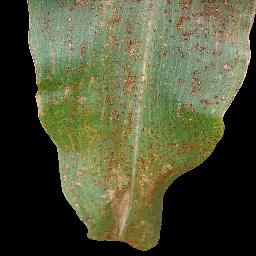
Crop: corn
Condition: (maize)_common_rust